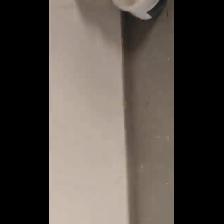
Label: NonHuman